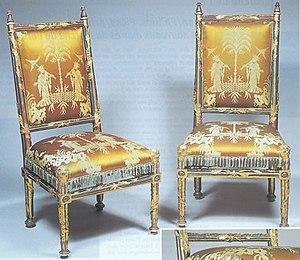
chaises de la chambre du comte d'Artois à Bagatelle
Le château de Bagatelle est un pavillon de plaisance, ou « folie », construit en 1777 par l'architecte François-Joseph Bélanger pour le comte d'Artois dans le bois de Boulogne, aujourd'hui annexé à Paris.